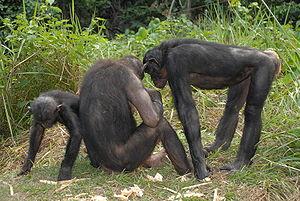
Le comportement érotique chez les hominidés, se distingue du comportement de reproduction.
Les Chimpanzés forment un genre de singes appartenant à la famille des hominidés. Ce genre comprend deux espèces : le Chimpanzé commun et le Chimpanzé nain, plus connu sous le nom de Bonobo. Ces hominidés d'Afrique équatoriale sont les animaux génétiquement les plus proches de l'espèce humaine.